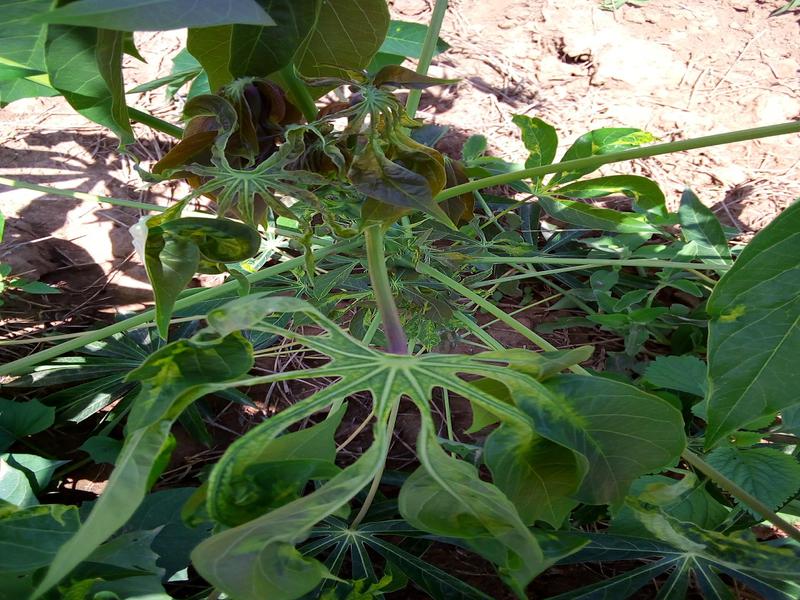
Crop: cassava
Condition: mosaic_disease